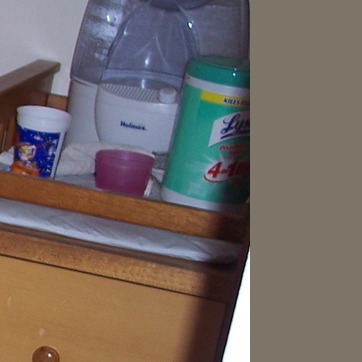
Material: plastic